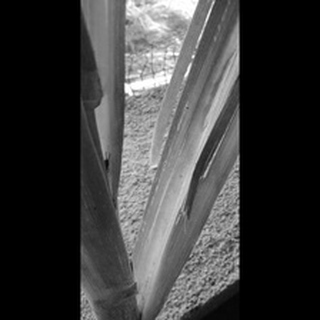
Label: sugarcane_red_rot